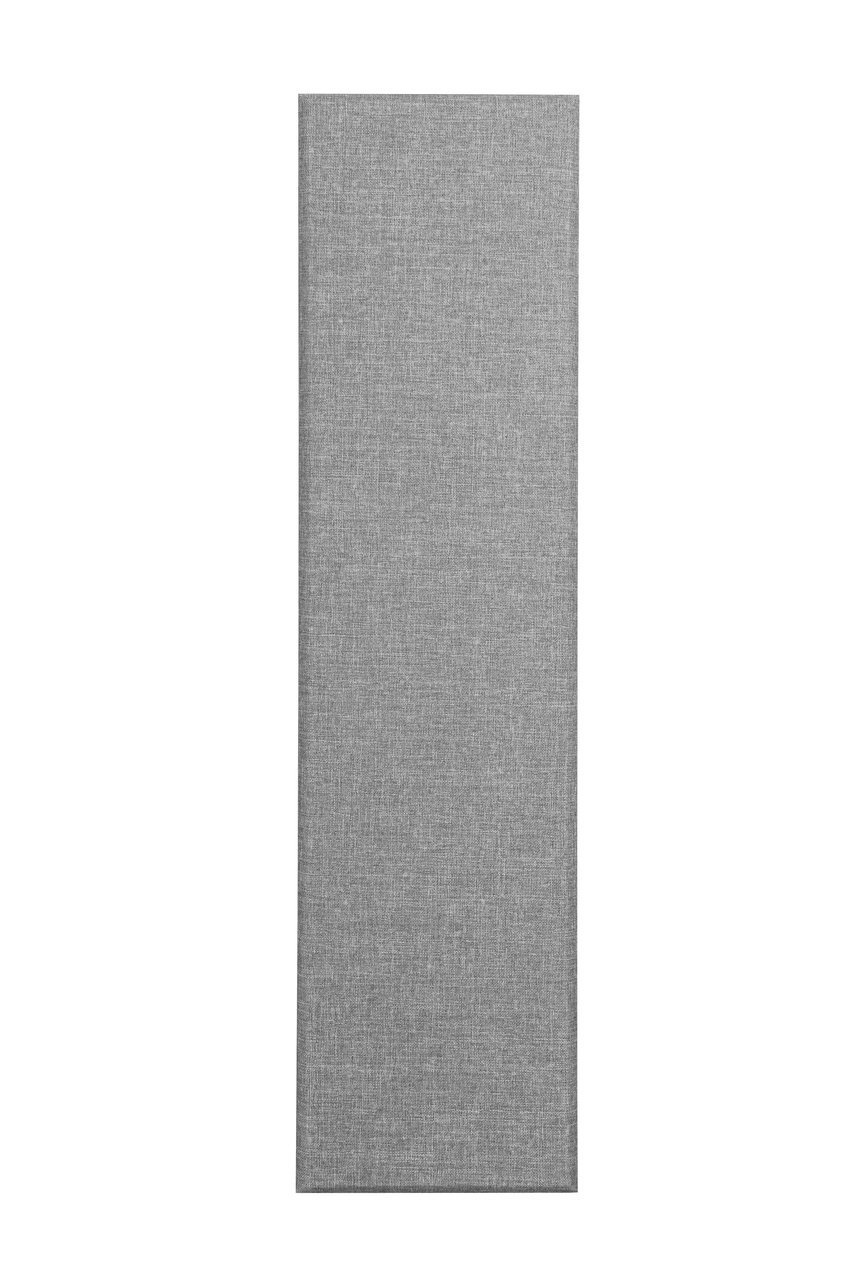
Primacoustic Broadway Control Columns 12 x 48 x 3 Beveled Edge Panel - (8pc Set) - Grey
Brand: Primacoustic
Used to control powerful primary reflections 'Roman Pillar' shape is ideal for spacing along walls Easy-to-install on practically any surface Adapts well to most architectural designs Broadway Control Columns present an attractive, 'easy-to-install' solution for acoustic treatment where you want to control primary reflections, eliminate flutter echo and reduce standing waves. Made from high density 6lb per cubic foot high density glass wool, Control Columns are designed to be arranged in a ‘spaced array’ to treat bothersome first order reflections that interact with the sound source and the listener. The panels are typically spread across a wall surface leaving space in between each panel. This allows some of the energy to reflect back into the room so as not to completely deaden the space while maximising the panel’s absorptive efficiency. The Control Column's long narrow design is reminiscent of the historic 'Roman Pillar' making it an ideal compliment more demanding architectural designs. This makes the Control Columns an excellent choice for LEDE live-end / dead-end studio designs and home theatres. For those with creative flair, Control Columns can be combined with Primacoustic Accent panels to create an attractive solution for office spaces, board rooms, restaurants and lobbies that often need to be tamed in effort to reduce the reverberant field. Broadway Control Columns come in a choice of 1", 2" and 3" thick panels with choice of square or bevelled edge. Color options include black, grey or beige. Specifications Core Material: Formed, semi rigid inorganic glass fibers Density: 6.0 lbs. per cubic foot (96 kg/m 3 ) Fabric Facing: Acoustically transparent polyester tweed Encapsulation: Micromesh on front and rear surface, resin treated edges Absorption H 2 O: < 2% by weight @ 120°F (49°C), 95% relative humidity Temperature: -20°F ~ 150°F (-29°C ~ 66°C) Fire Rating: Class-A (ASTM E 84 / CAN/UL-S102 see details below) Mounting: Galvanized steel impalers *Absorption Coefficient: 125 250 500 1000 2000 4000 NRC 1" 0.17 0.28 0.81 1.00 1.02 0.95 0.71 2" 0.45 0.83 1.07 1.00 1.01 1.00 0.89 3" 0.92 0.91 1.00 1.00 1.02 1.03 0.98 *Notice: In our opinion, the short form sound absorption coefficient does not provide reliable data regarding the performance of a particular panel versus the problem frequency. This data is provided for comparison sake only. Please view the full frequency chart below to ensure that the panel you are considering will actually attenuate the frequencies you are attempting to absorb. Panel Details Image Size Color Order Number (xx denotes color code) Thickness Edge Treatment Qty. in Box Surface Coverage per Box 12" x 48" (30.48 x 121.92 cm) Coverage: 4 sq-ft per panel (0.37 sq-meters) Black=00 Beige=03 Grey=08 F101-1248-xx 1" (2.54cm) 12 48 sq-ft (4.46 sq-meters) F102-1248-xx 2" (5.08cm) 12 48 sq-ft (4.46 sq-meters) F122-1248-xx 2" (5.08cm) 12 48 sq-ft (4.46 sq-meters) F103-1248-xx 3" (7.62cm) 8 32 sq-ft (2.97 sq-meters) Absorption Coefficients Frequency - Hz 100 125 160 200 250 315 400 500 630 800 1000 1250 1600 2000 2500 3150 4000 5000 Broadway 1" 0.15 0.17 0.14 0.20 0.28 0.47 0.62 0.81 0.92 0.97 1.00 1.01 1.00 1.02 0.98 0.94 0.95 0.92 Broadway 2" 0.34 0.45 0.52 0.72 0.83 0.97 1.05 1.07 1.07 1.03 1.00 1.02 0.99 1.01 0.99 0.96 1.00 0.98 Broadway 3" 0.68 0.92 0.82 0.89 0.91 1.00 1.01 1.00 1.01 1.00 1.00 1.03 1.02 1.02 1.02 1.01 1.03 1.04 Testing performed by Riverbank Acoustical Laboratories. The test method conformed explicitly with the requirements of the ASTM Standard Test Method for Sound Absorption and Sound Absorption Coefficients by the Reverberation Room Method: ASTM C 423-02a and E795-05. Fire and Burn Performance for Broadway Panel Component Test Class Flame Spread Smoke Density Test Data ASTM E 84 1 or A 15 155 CAN/UL-S102 1 or A 15 155 Test data provided by Bodycote Materials Testing Inc. This method, designated as ASTM E 84-05, "Standard Method of Test for Surface Burning Characteristics of Building Materials", is used to measure and describe the response of materials, products, or assemblies to heat and flame under controlled conditions, but does not by itself incorporate all factors required for fire-hazard or fire-risk assessment under actual fire condition. Primacoustic stock availability: Please note, due to the wide variety of options involving sizing and colour - we are not able to stock most Primacoustic products in our showroom or on-site warehousing - meaning that in-store collection is not possible without prior organisation. Wait times for Primacoustic products can generally range from 1-2 business days if Australian-based stock is available - or up to 2-3 months if no stock available. If you see us in-store, or contact us via our website or via (02) 9635 5552 - our friendly staff will be happy to confirm this for you and let you know what the options are. We can also arrange to have goods delivered directly to you, Australia-wide. ------------------- Primacoustic Delivery Fee: A flat fee of $33.00 inc. GST applies to any Primacoustic order within Australia.
Category: Hardware > Building Materials > Sound Dampening Panels & Foam